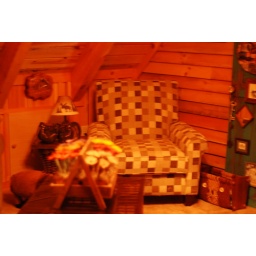
Upstairs loft. We moved the chair in the window to read.